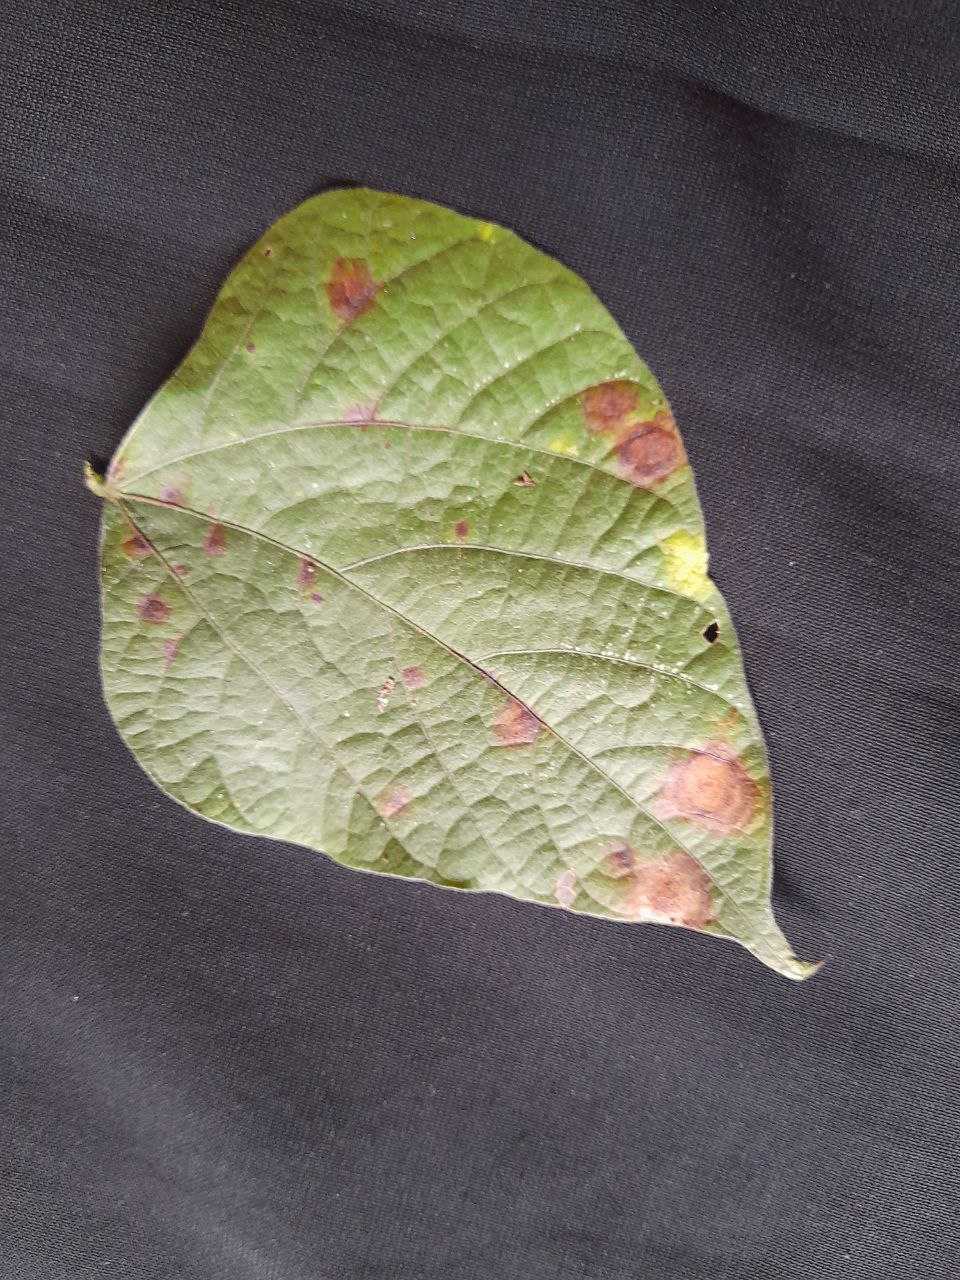
Crop: bean
Leaf condition: Rust